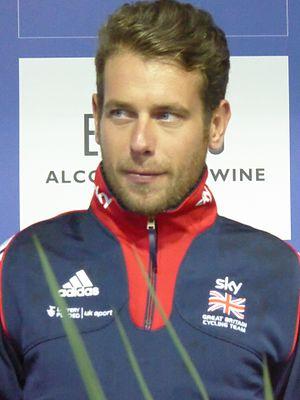
Adam Blythe, né le 1ᵉʳ octobre 1989 à Sheffield, est un coureur cycliste britannique, professionnel entre 2010 et 2019.